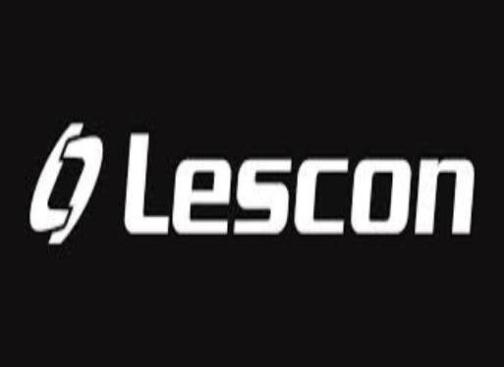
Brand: lescon
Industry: Sports